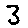
Label: 3